Syndicate Blackpool

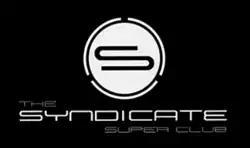
The Syndicate logo

The Syndicate was a superclub and music venue in Blackpool, Lancashire, England. It was the largest nightclub in North West England, and claimed to be the largest nightclub in the United Kingdom. The club opened in December 2002 and had at the time of closing, three levels of floor space, three segmented rooms, and a VIP floor. It had a capacity of 5,000 if including the club 'status', which was part of the building but was advertised as a second nightclub in the earlier years. Otherwise, the capacity was 4,500, with a 2,200 capacity in the downstairs section, and a 2,300 capacity in the higher levels.